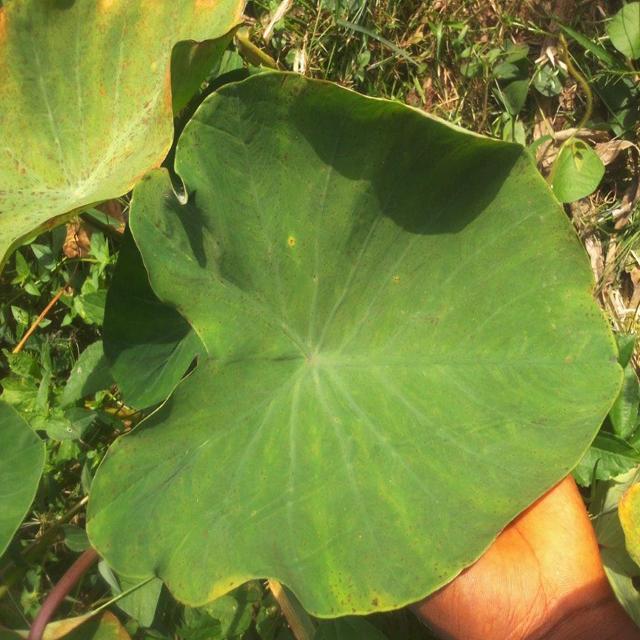
Label: Early_Blight